William Ashton Ellis

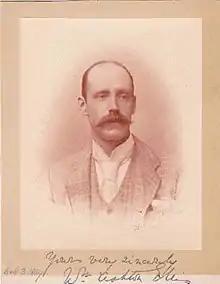
Photograph of William Ashton Ellis,

William Ashton Ellis (20 August 1852 – 2 January 1919) was an English doctor and theosophist. He is remembered for translating the complete prose works of Richard Wagner.